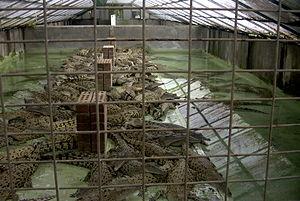
Une ferme d'alligators ou ferme de crocodiles est un établissement destiné à la reproduction et l'élevage des crocodiliens en vue de produire de la viande, du cuir, voire d'autres produits issus de cet animal. De nombreuses espèces d'alligators ou de crocodiles sont élevées dans le monde. Le terme de ranch est parfois utilisé. Rien qu'en Louisiane, les fermes d'alligators représentent une industrie de 60 à 70 millions de dollars.